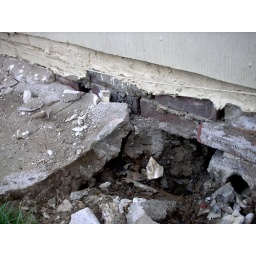
This is approximately below the kitchen sink. There's standing water in the hole.